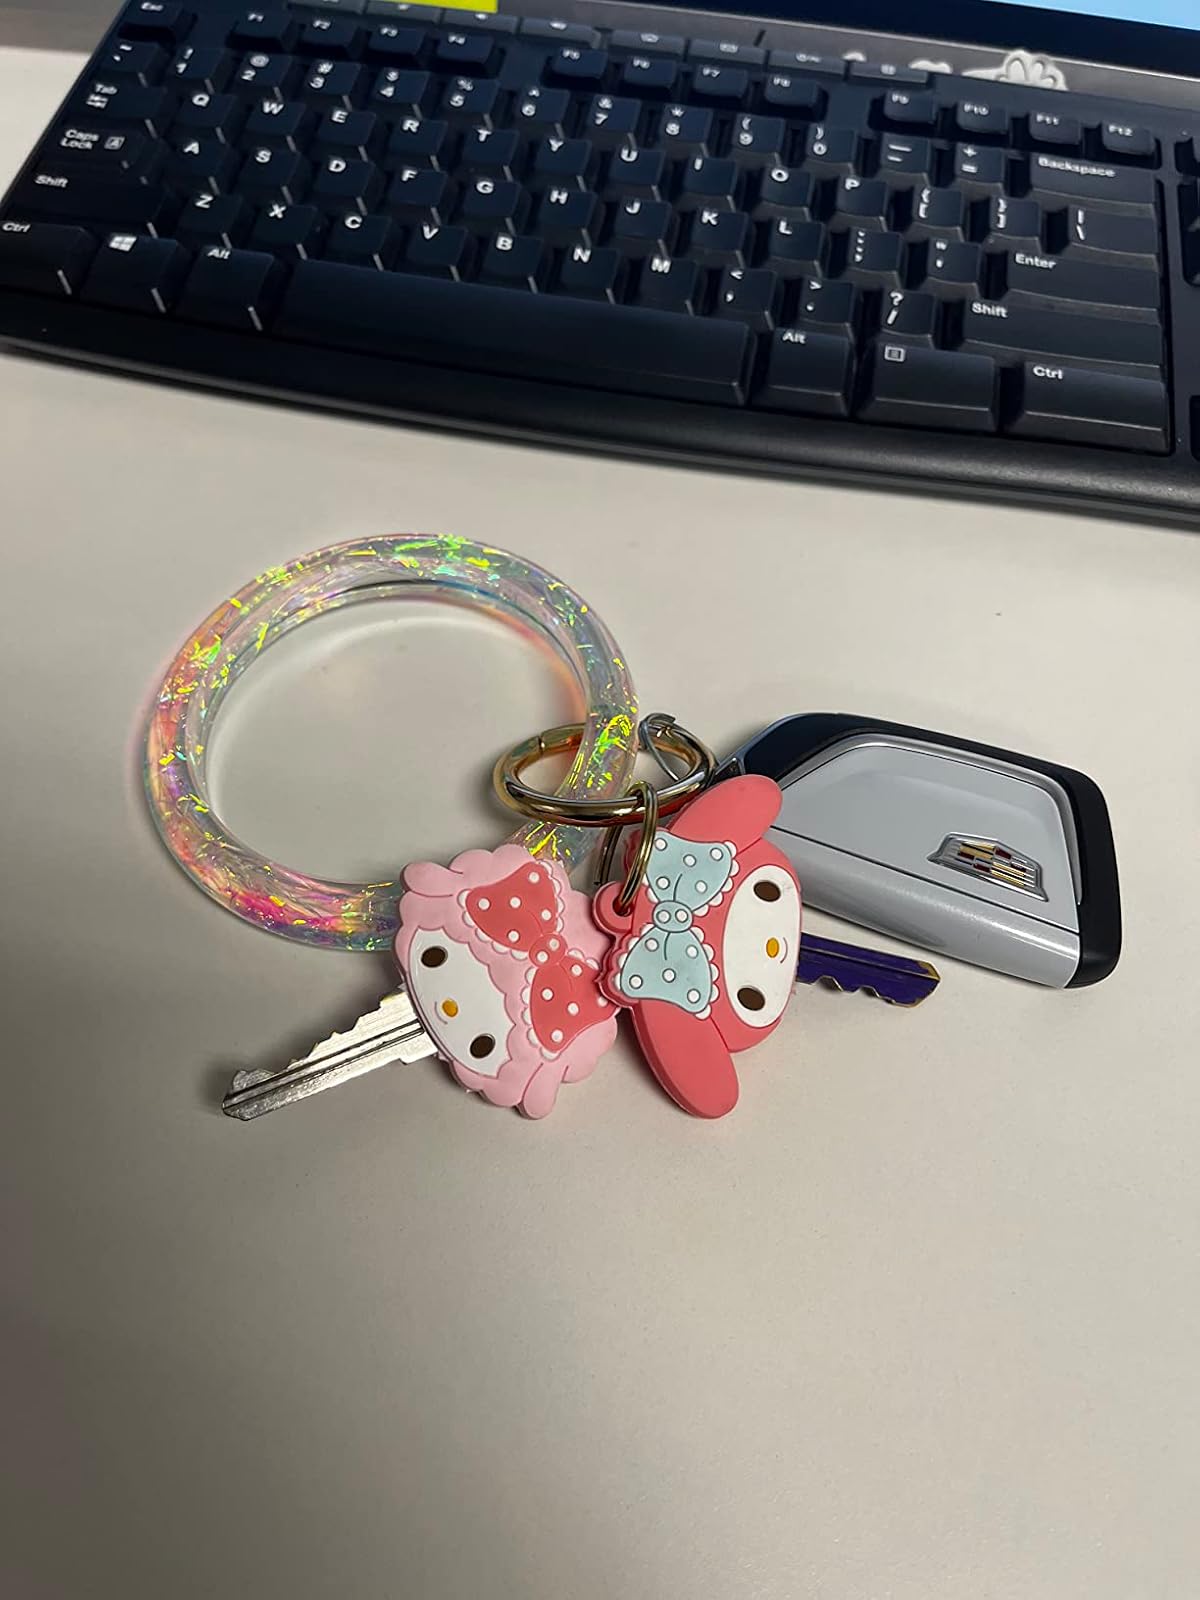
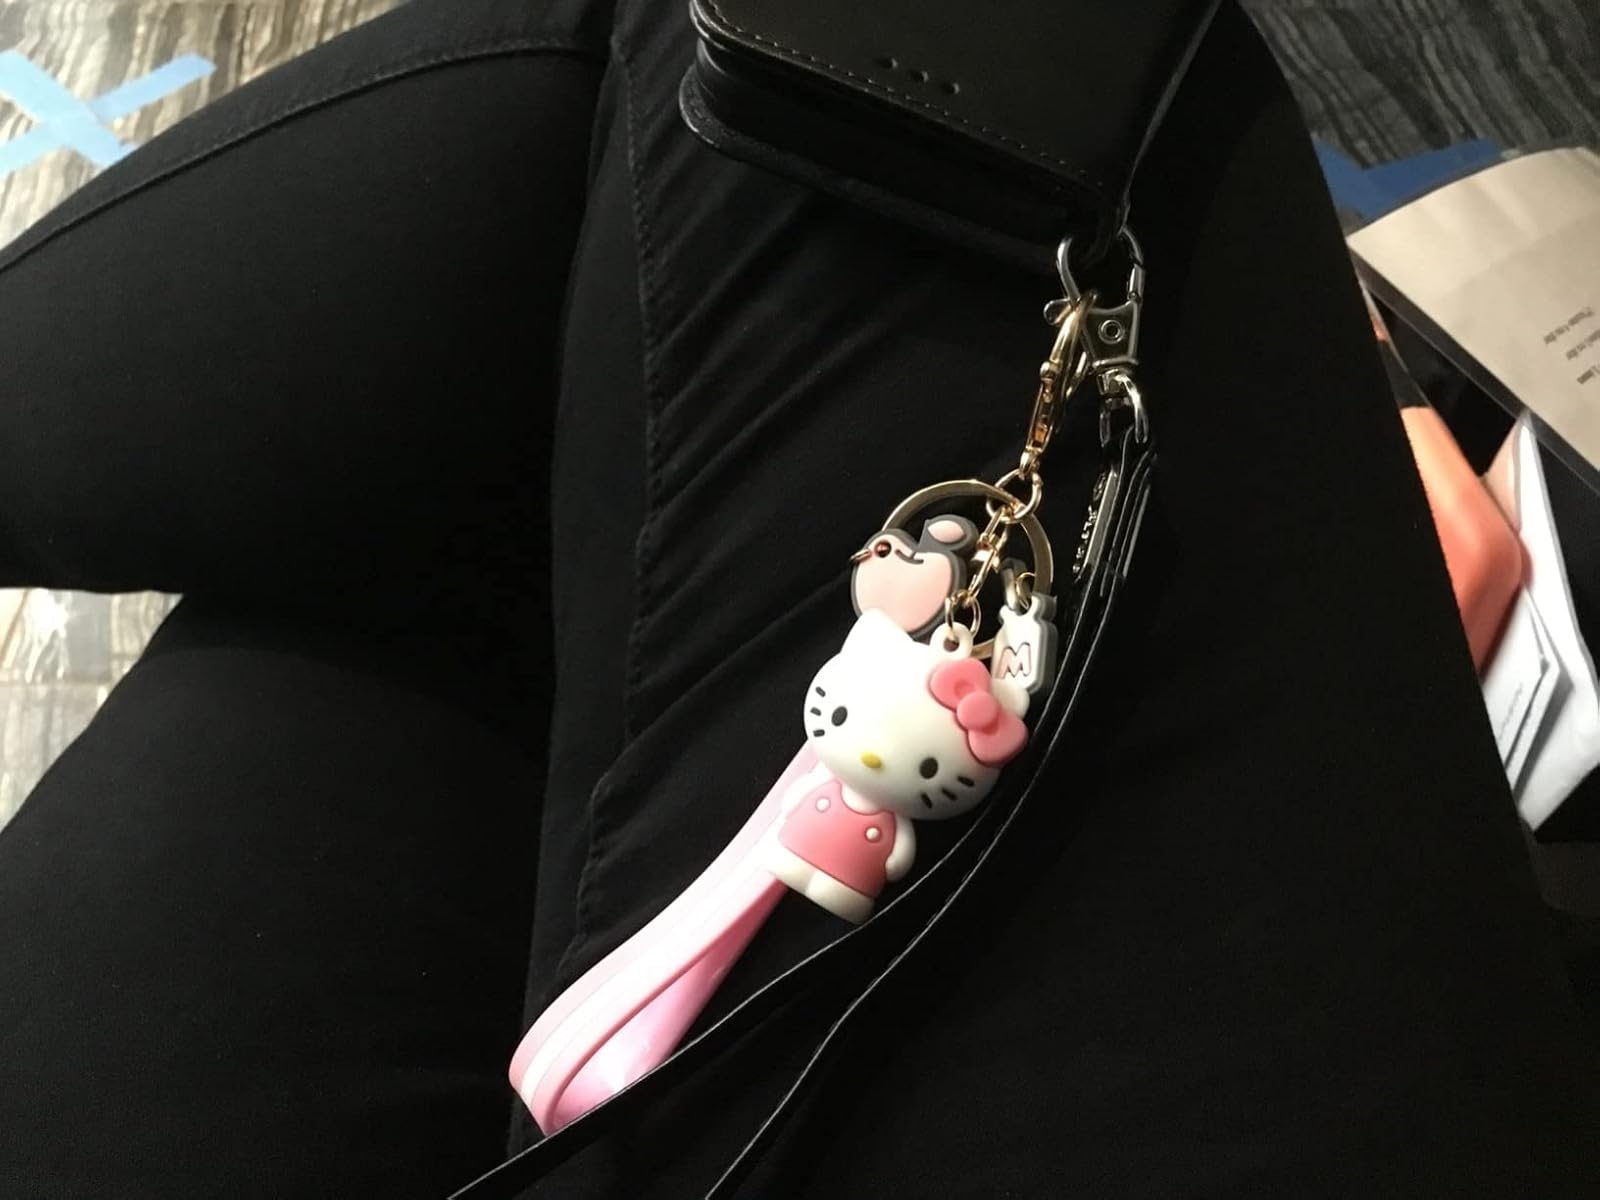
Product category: accessories_keychain
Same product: no